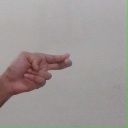
अक्षर: ह